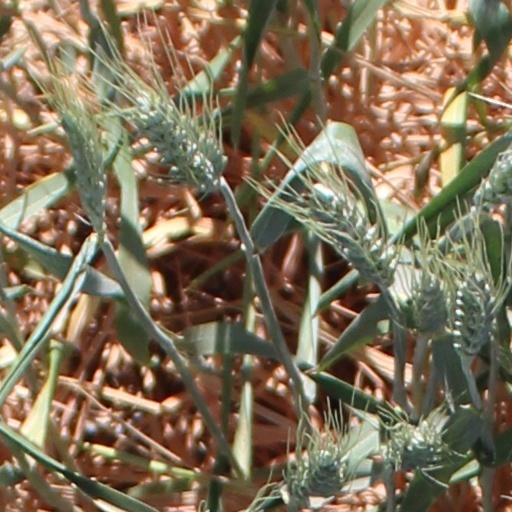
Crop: wheat